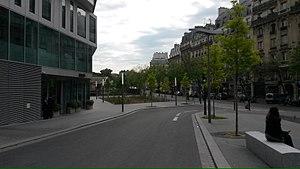
Paris - Rue Georges-Picquart
La rue Marie-Georges-Picquart est une rue située dans le 17ᵉ arrondissement de Paris, en France.
Klesia est un groupe paritaire de protection sociale à but non lucratif. Il est issu de la fusion, le 4 juillet 2012, des groupes Groupe Mornay et D&O, avec le statut d'association régie par la loi du 1ᵉʳ juillet 1901.